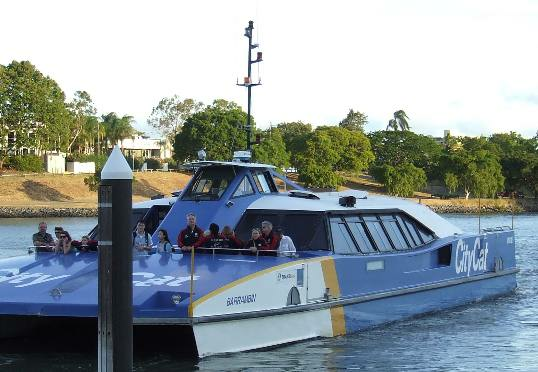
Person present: Yes